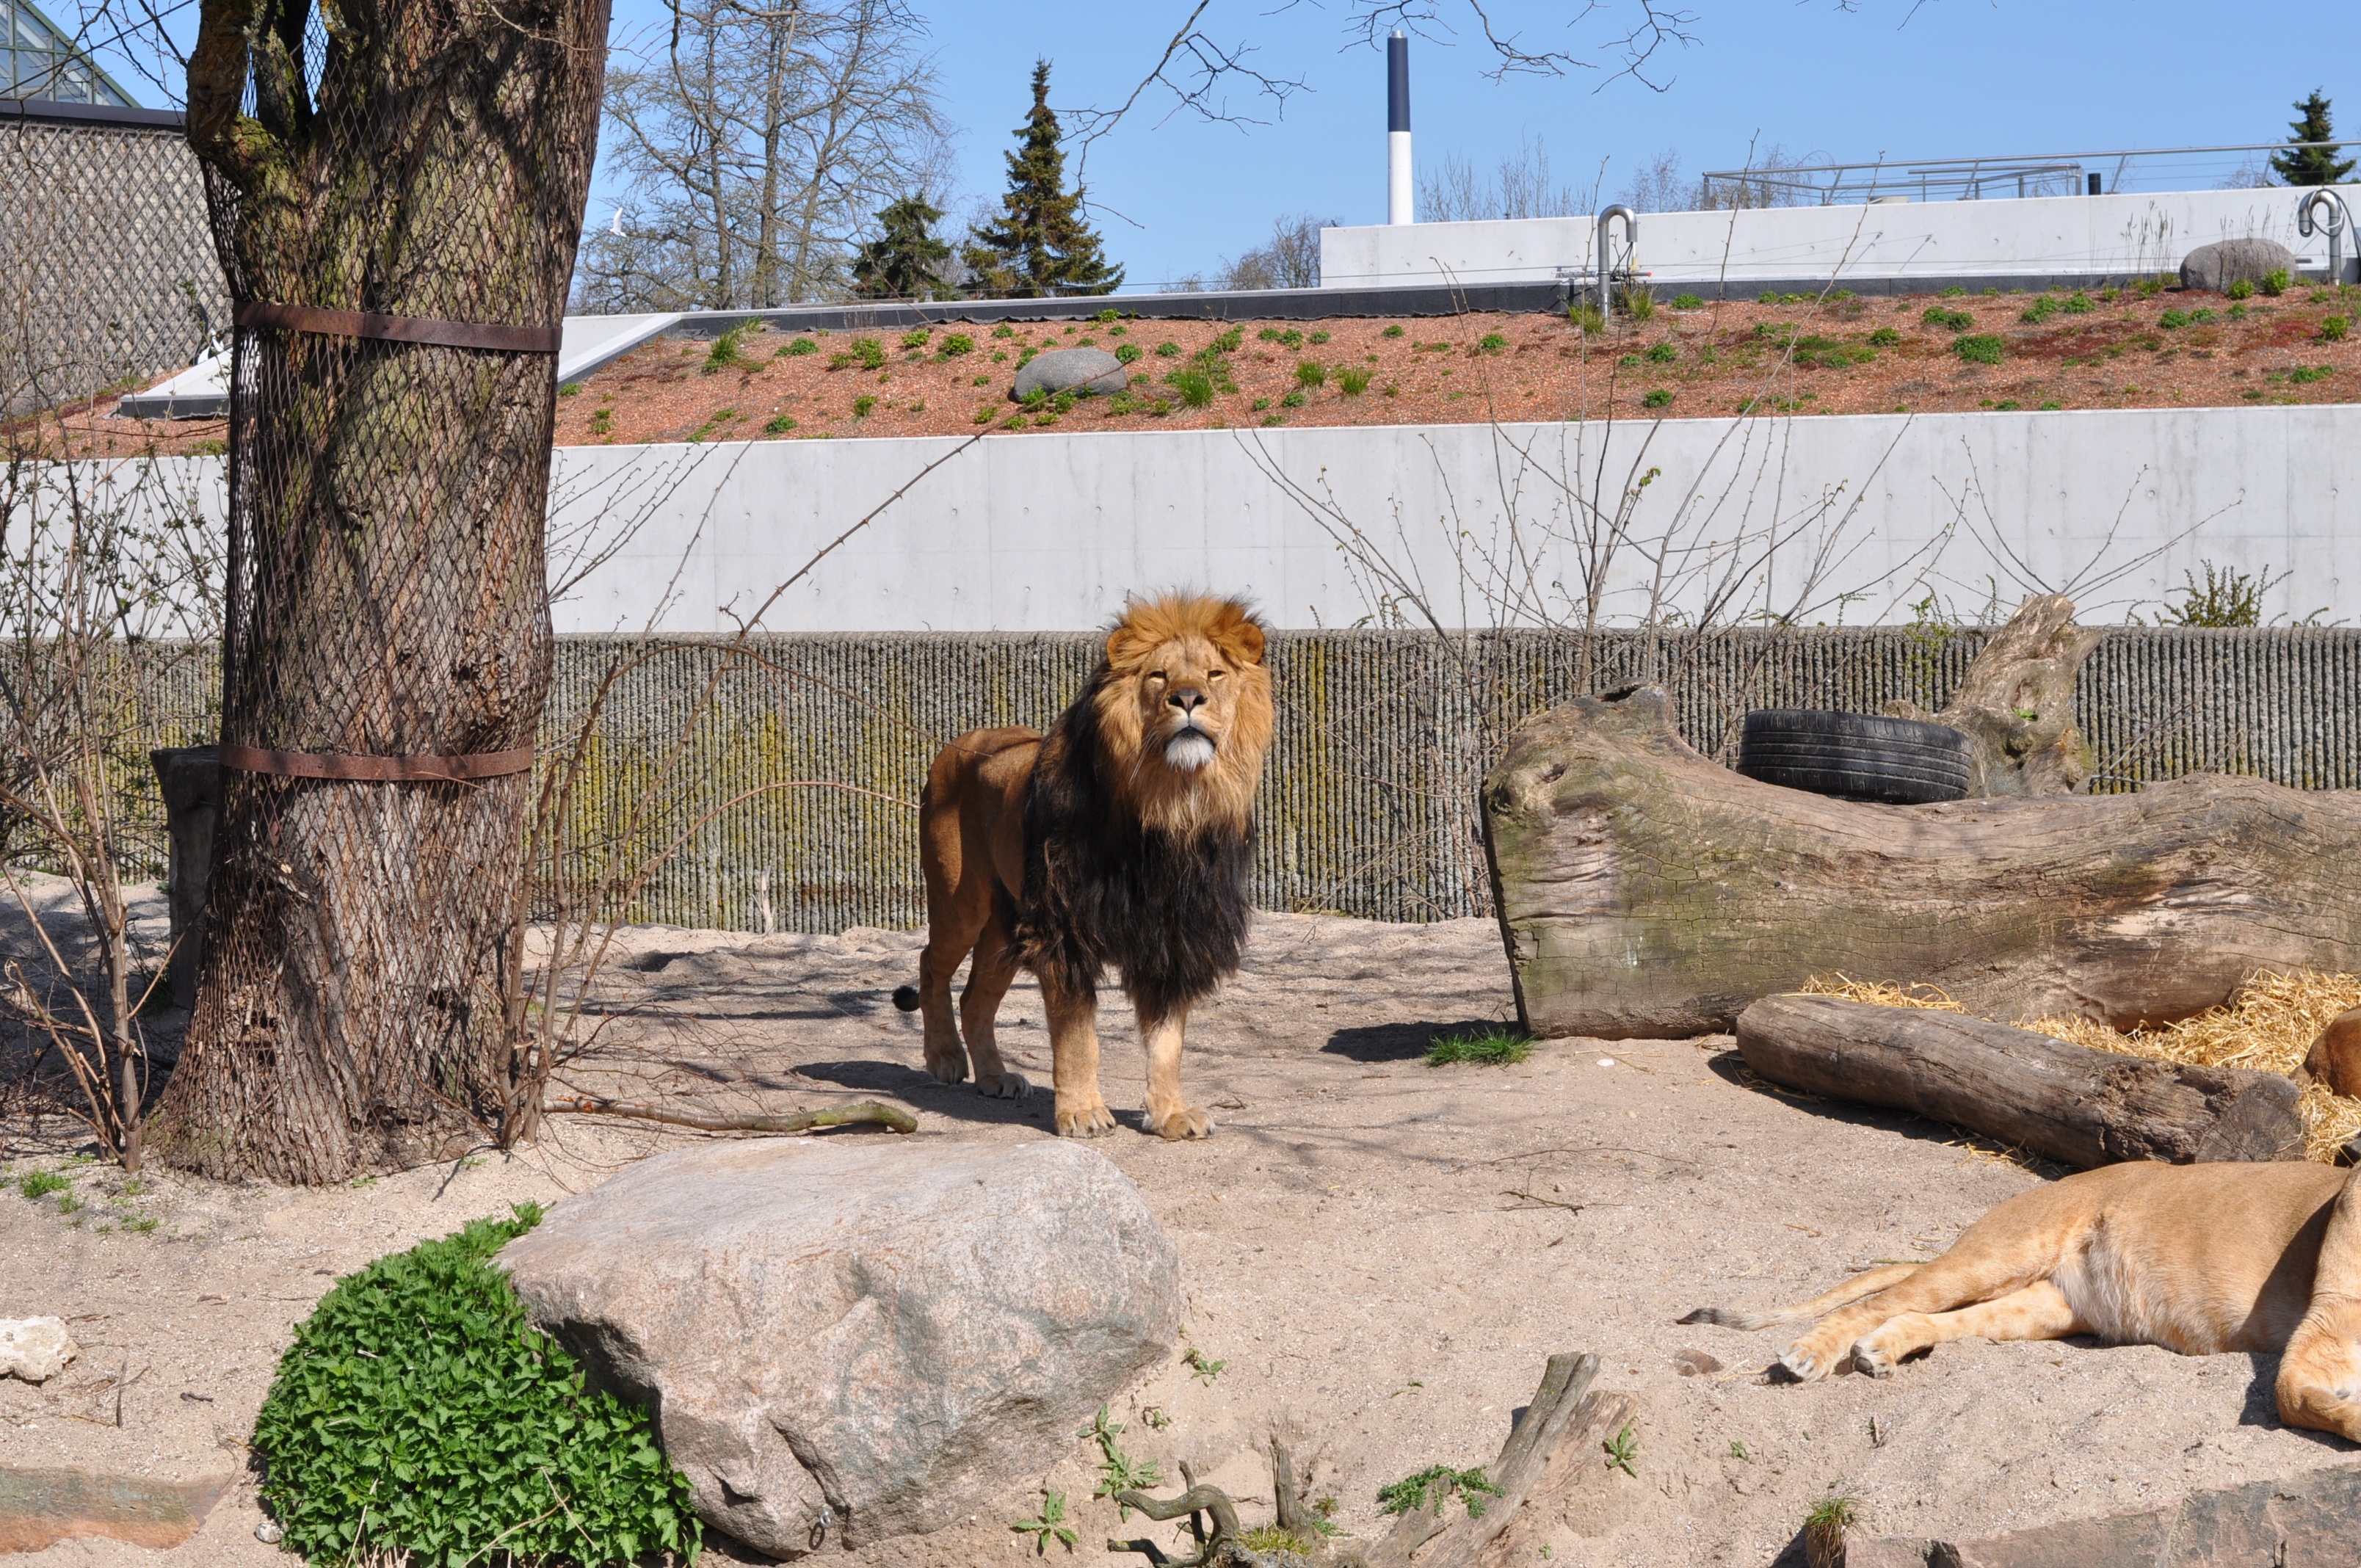
dog, wildlife, zoo, fauna, expensive, male lion, dog like mammal